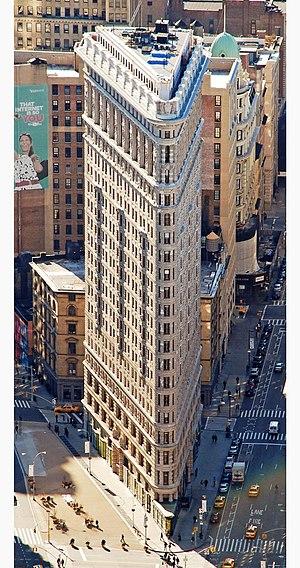
Le Flatiron Building, anciennement « Fuller Building », est un immeuble de bureaux situé dans l'arrondissement de Manhattan à New York, plus précisément dans le quartier de Midtown, au carrefour de la 23ᵉ rue, 5ᵉ avenue et Broadway, face à Madison Square. Il compte vingt-deux étages et mesure 87 mètres de hauteur. Cet immeuble a donné son nom au quartier qui l'entoure, le Flatiron District.